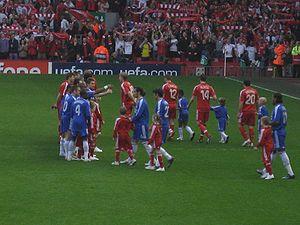
La Ligue des Champions 2007-2008 est la 53ᵉ édition du tournoi de football et la 16ᵉ sous l'appellation actuelle. La finale s'est jouée au Stade Loujniki à Moscou le 21 mai 2008 entre Manchester United et Chelsea FC et a vu Manchester United s'imposer dans la séance de tirs au but 6 à 5, alors que le match s'était achevé après prolongation sur le score de 1-1.